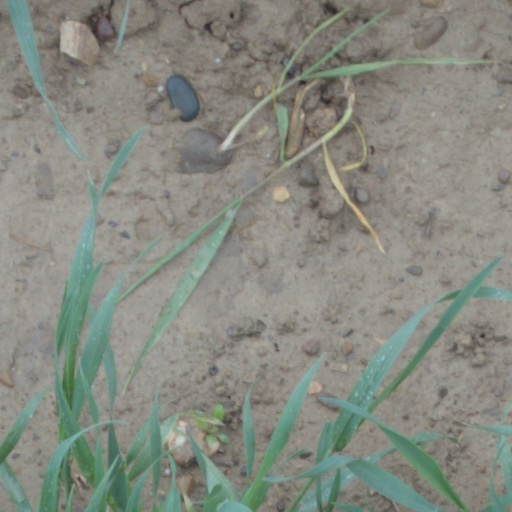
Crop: wheat